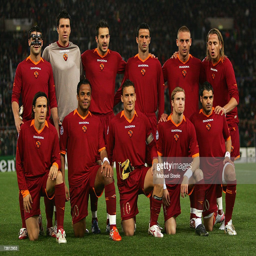
the team line up prior to the quarter final , first leg match .